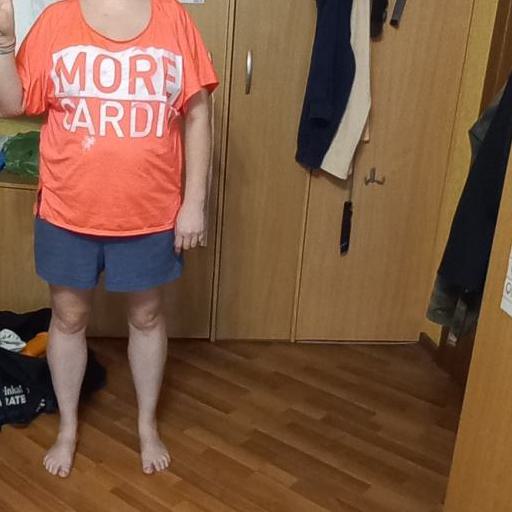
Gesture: no_gesture